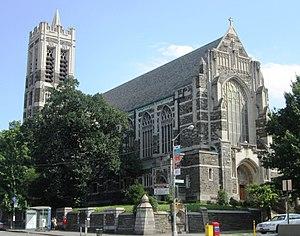
L'église de l'Intercession est une église épiscopalienne fondée en 1846 et située à Manhattan. L'édifice actuel a été construit en 1912-1915. Le complexe architectural, dont son église, est inscrit au Registre national des lieux historiques.